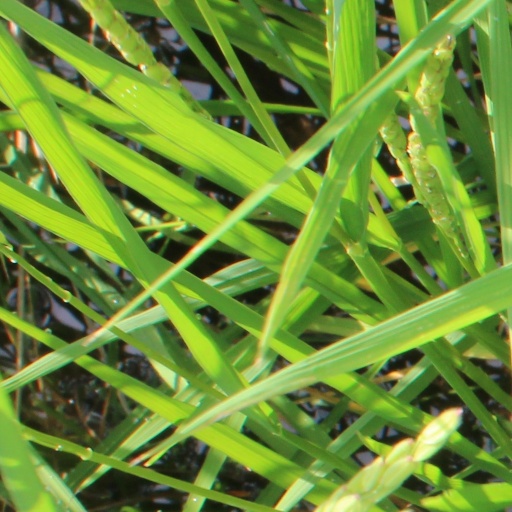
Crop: rice